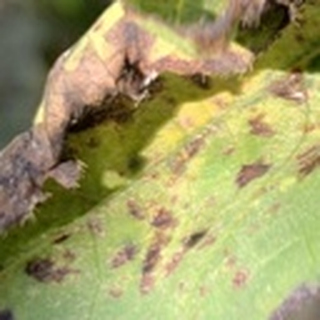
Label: cotton_bacterial_blight